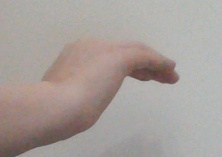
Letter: haa